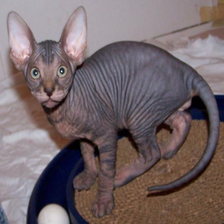
Species: cat
Breed: Sphynx